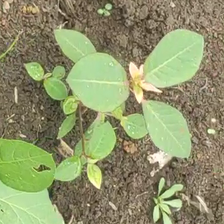
Weed species: Moti_dudhi(Euphorbia_geneculata_L)